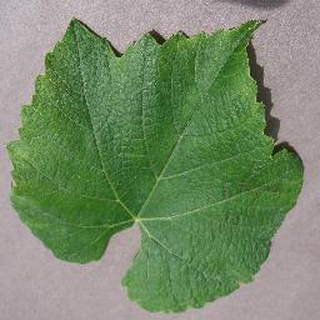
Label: healthy_grape